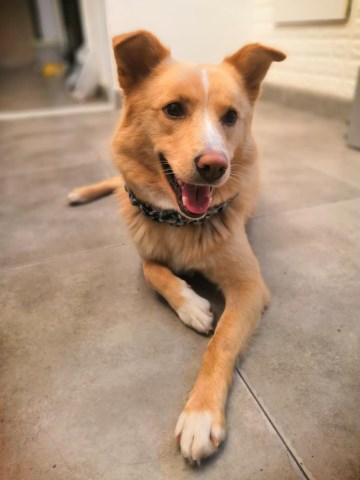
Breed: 2594-n000109-Border_collie